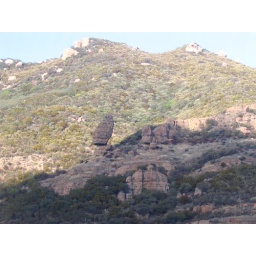
the red rocks are precariously perched in places